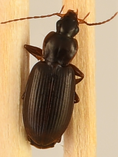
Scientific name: Calathus advena
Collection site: Rocky Mountains NEON (RMNP), plot RMNP_014